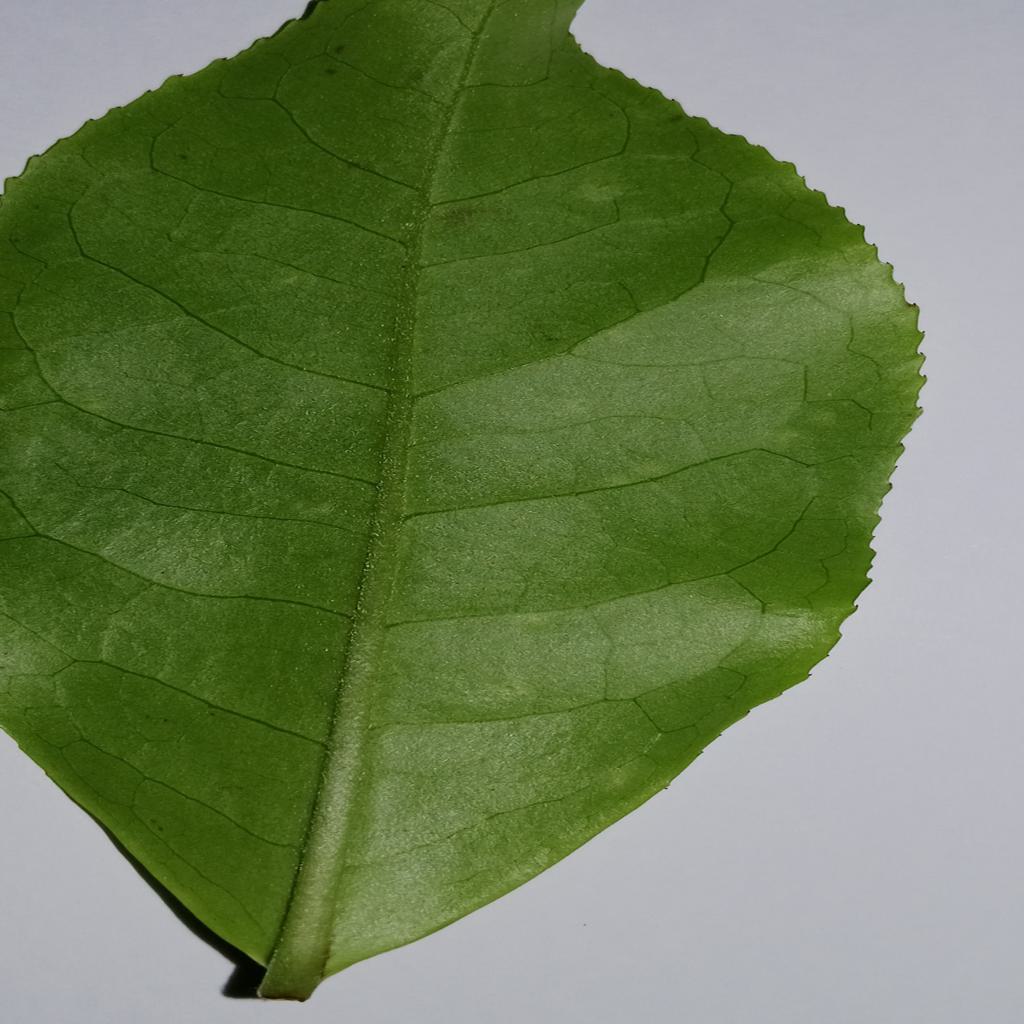
Label: Healthy